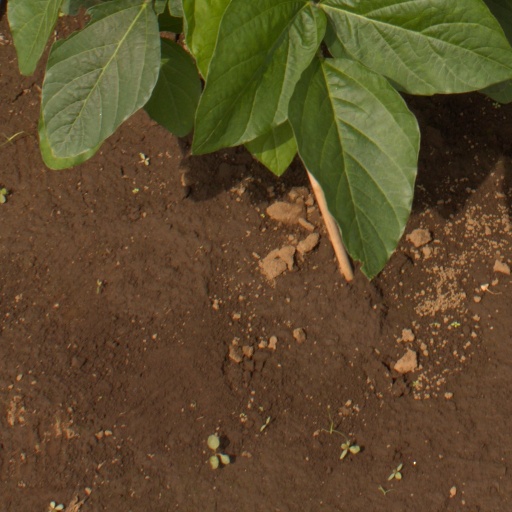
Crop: soybean